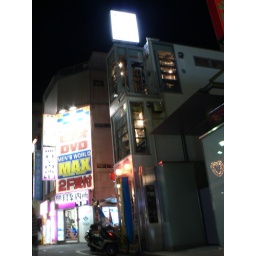
We went to the bar on the 2nd floor of the building in the foreground. It was fun.